Question: Please indicate a possible affordance area of the knife that can be used for holding
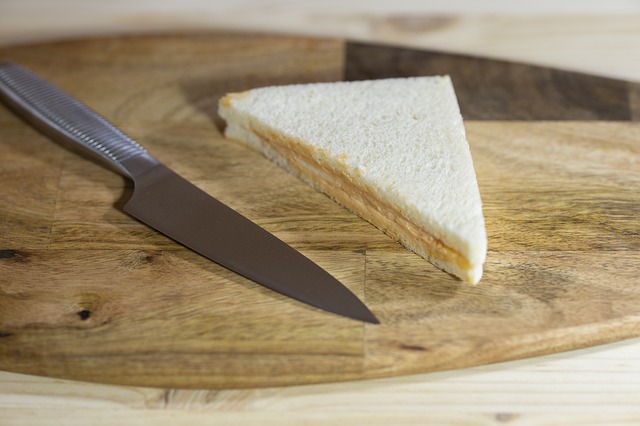
Answer: [2, 65, 150, 167]